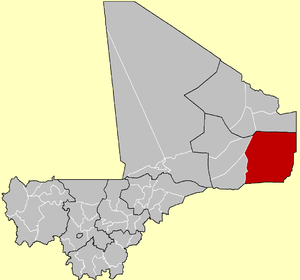
Le cercle de Ménaka est une collectivité territoriale du Mali, actuellement dans la région de Gao mais qui va faire partie de la région de Ménaka après l'adoption définitive du projet de loi adopté par le conseil des ministres du 14 décembre 2011. L'ancien cercle de Ménéka qui deviendra une région est divisé en quatre cercles : Ménaka, Andéramboukane, Inékar et Tidermène.